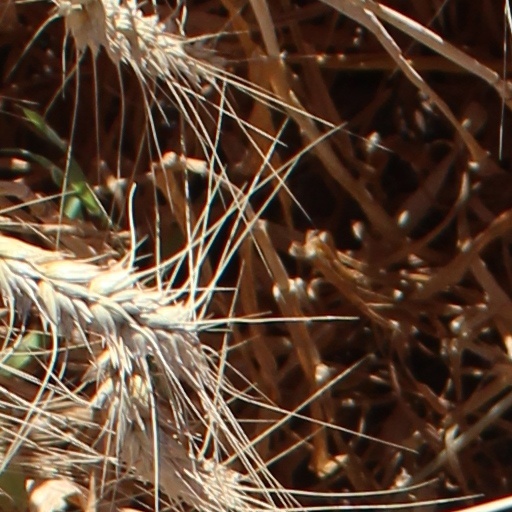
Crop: wheat